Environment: real
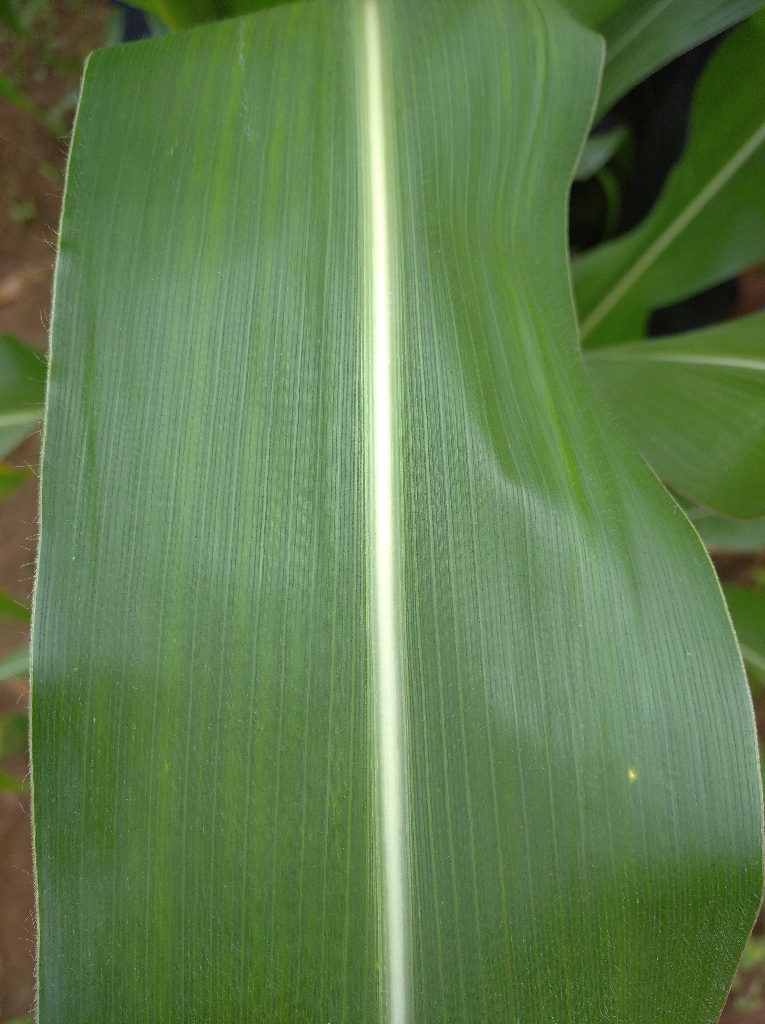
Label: healthy